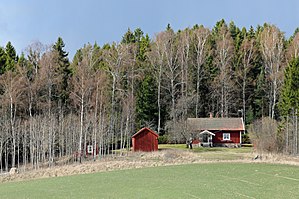
Græsplæne
Græsplæne ved et sommerhus.
En græsplæne er et landområde tilplantet med græsser eller andre holdbare planter, som holdes i kort højde og anvendes til æstetiske og rekreationelle formål. Almindelige kendetegn ved en græsplæne er, at den kun består af græsarter, ukrudt fjernes og den slås tit for at den har en acceptabel højde, forsøges den at blive holdt grøn. Disse kendetegn ikke er obligatoriske.